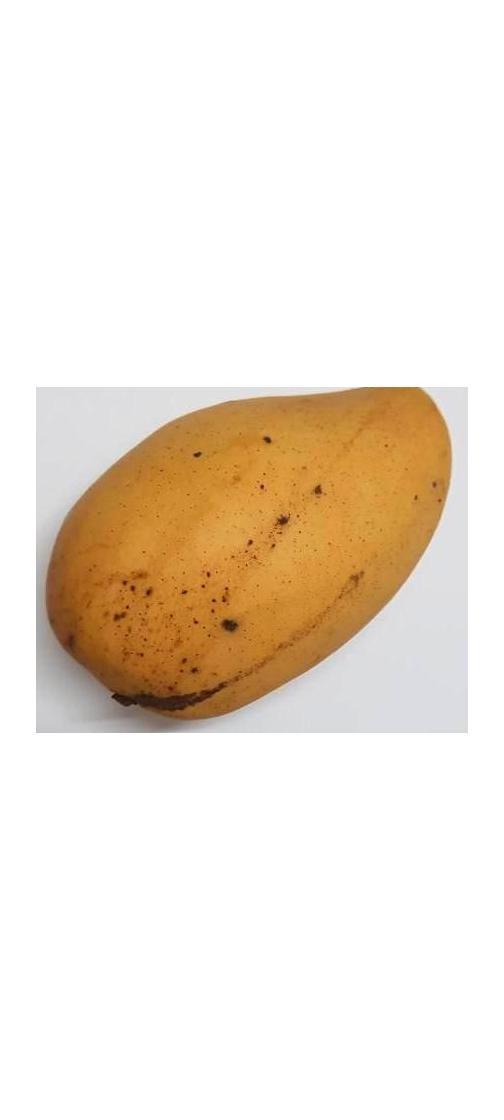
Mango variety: Katimon